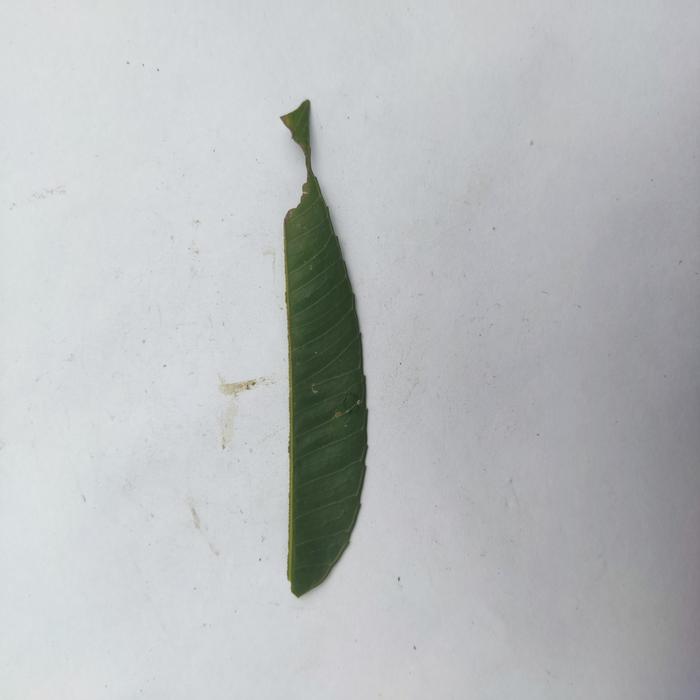
Crop: Hog Plum
Leaf condition: Caterpillars_Infestation